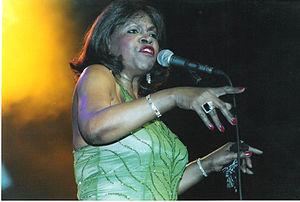
Maxine Brown est une chanteuse de rhythm and blues américaine, née le 18 août 1939 à Kingstree.